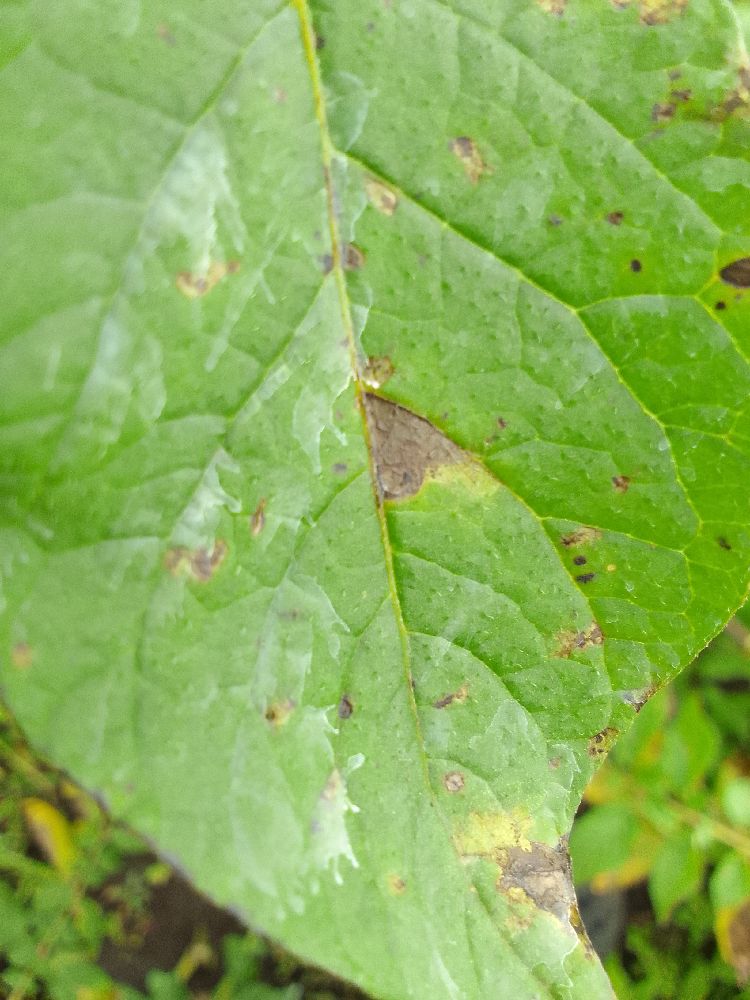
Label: Late blight